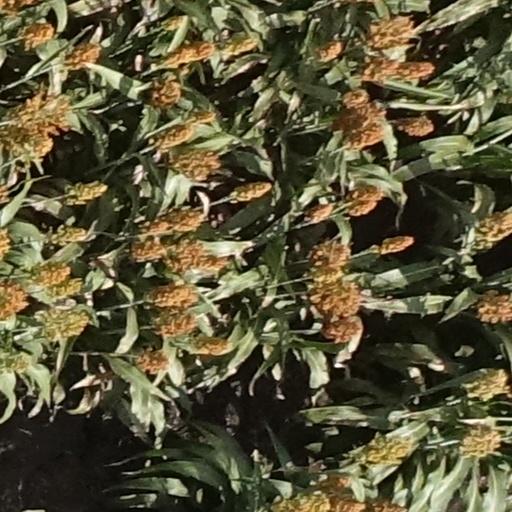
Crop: sorghum